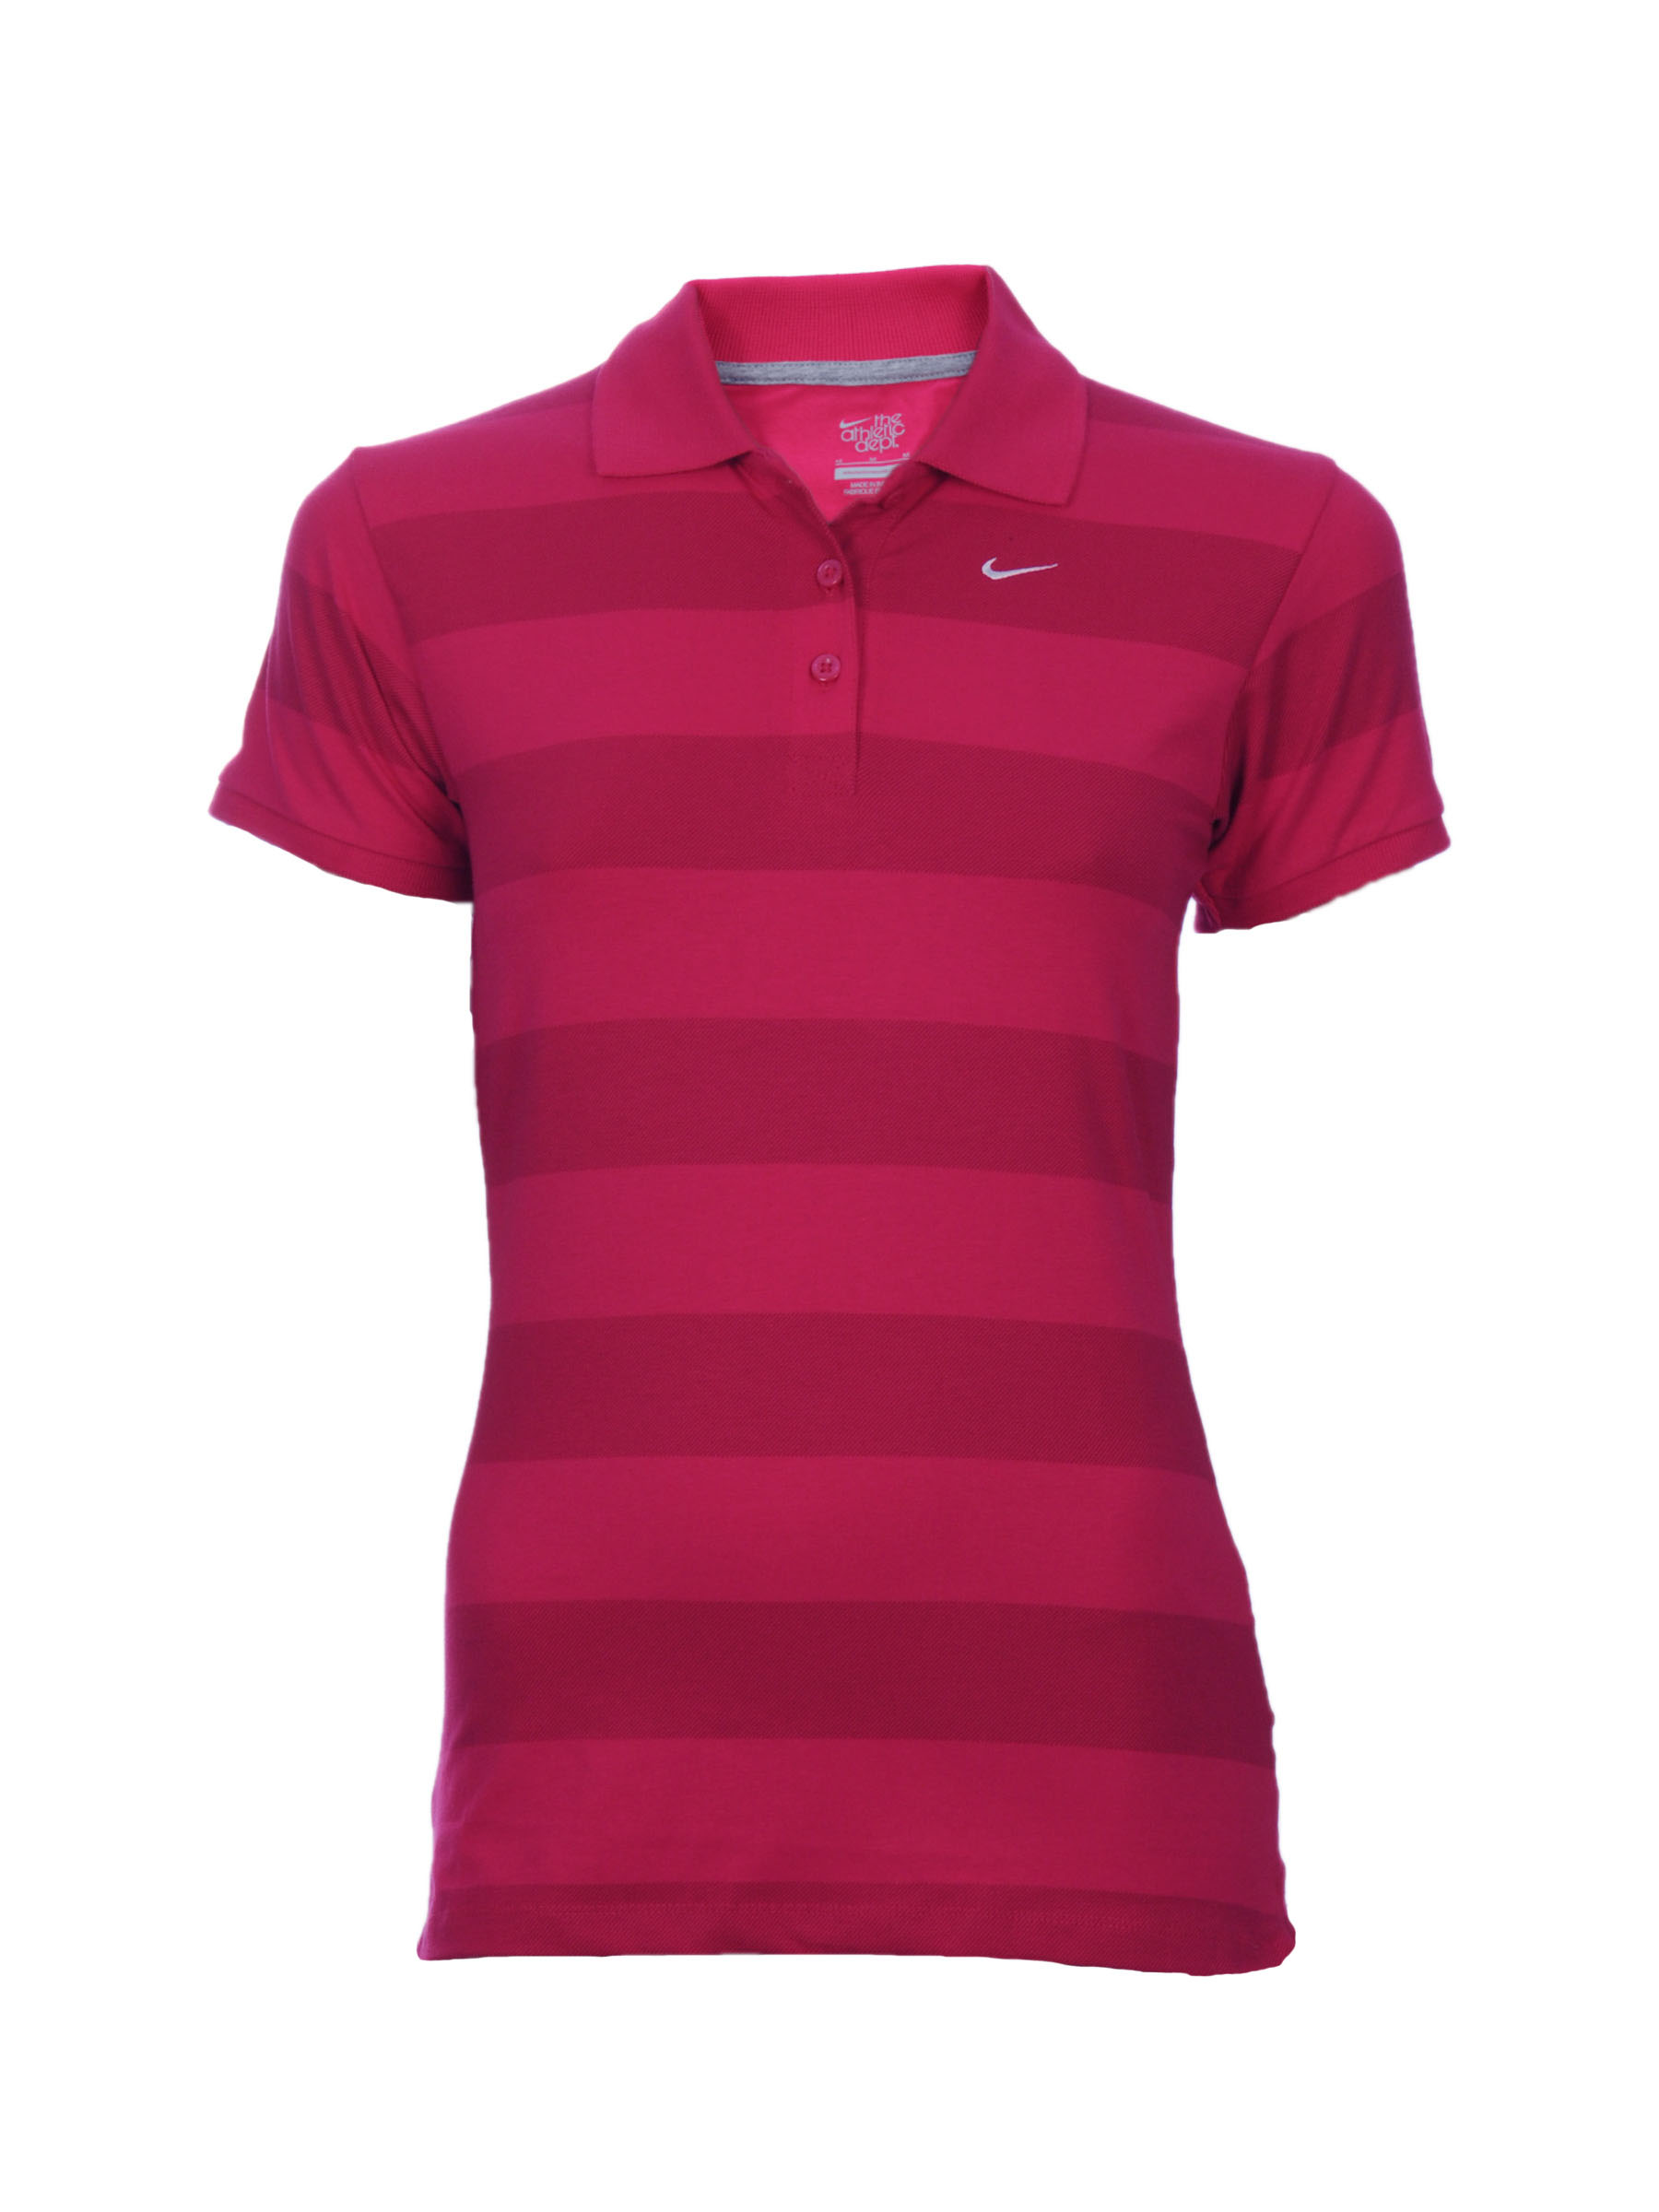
Nike Women Pink Polo Tshirts
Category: Apparel / Topwear / Tshirts
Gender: Women
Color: Pink
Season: Fall 2011
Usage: Sports